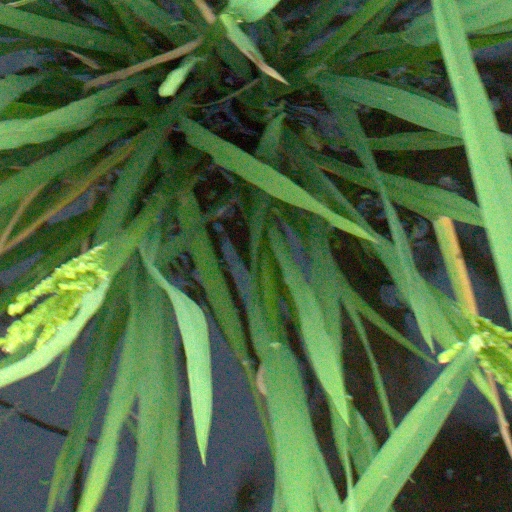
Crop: rice